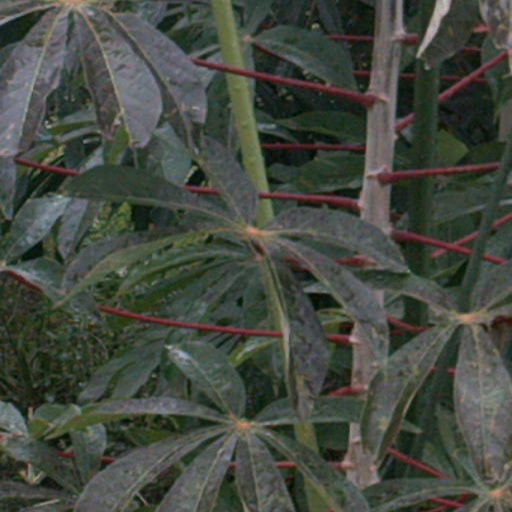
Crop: cassava